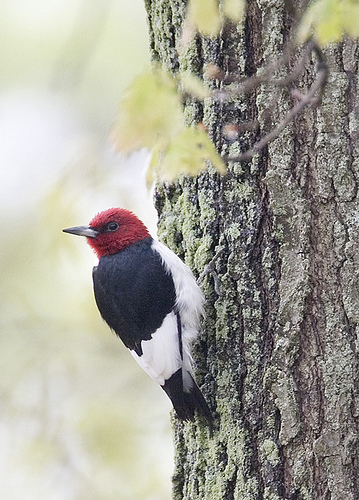
a small bird with a red head and a black and white body.
this bird has a pointed bill, a red crown, and a white breasta medium sized bird with a red face, white throat and belly, black back, and tail, with black and white wings.
this bird has a white belly and breast, red crown, and black wing and back.
bird has a grey flat beak read head black belly throat and breast bird has white wing and black rectrices.
this is a small colorful bird with a red head and pointed beak with a white breast and belly and black neck, back, retrices and wings.
this bird is black with white and red and has a long, pointy beak.
this particular bird has a belly that is black and white patched
this bird is black with red and has a long, pointy beak.
this black and white bird has a bright red head and gray bill.
Species: Red Headed Woodpecker